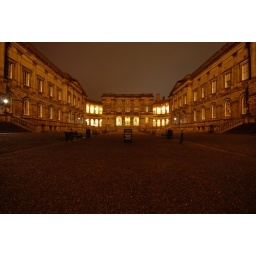
A moody evening with lovely orange colours from the snow in the sky and air